Tay Zar

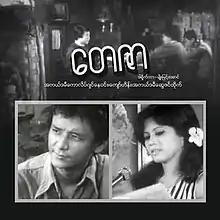
Film poster

Tay Zar is a 1981 Burmese black-and-white drama film, directed by Myo Myint Aung starring Collegian Ne Win, Kyaw Hein, San Shar Tin and Swe Zin Htaik.